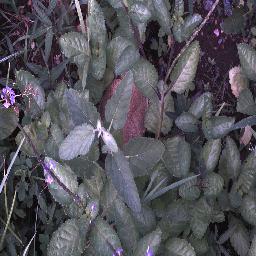
Label: snake_weed